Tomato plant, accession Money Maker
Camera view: vertical (180 deg); turntable rotation: 120 degrees
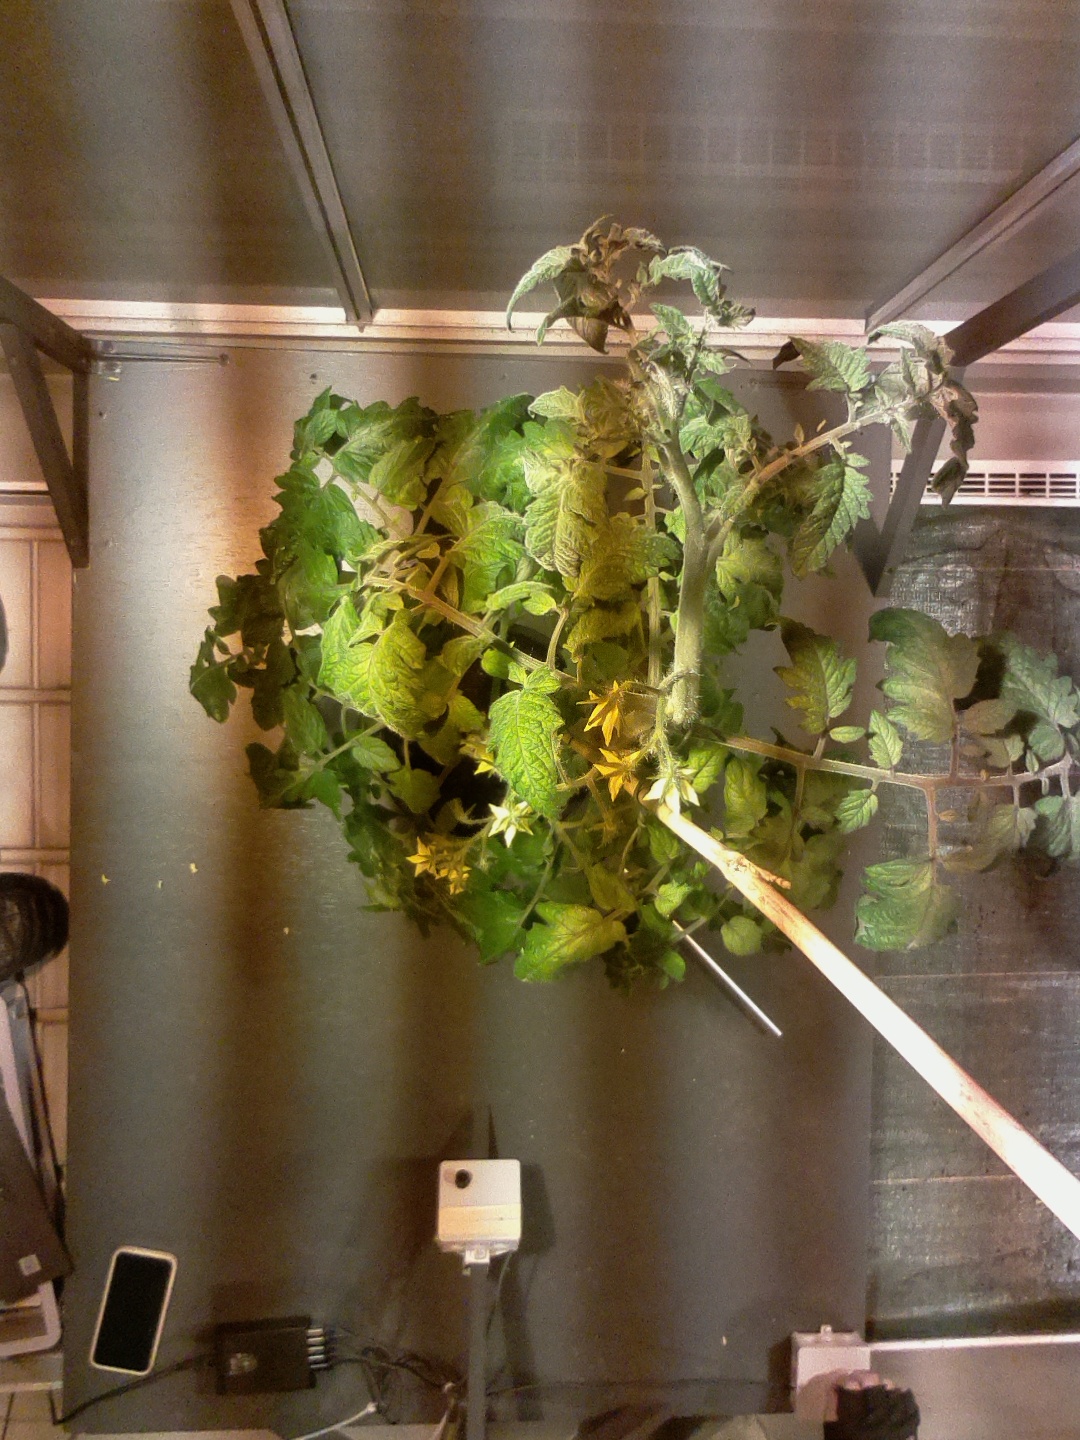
BBCH growth stage 69: End of flowering, 90%-100% of flowers open, more petals falling